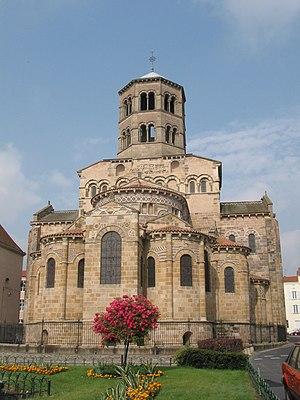
Issoire est une commune française située dans le département du Puy-de-Dôme, en région Auvergne-Rhône-Alpes.